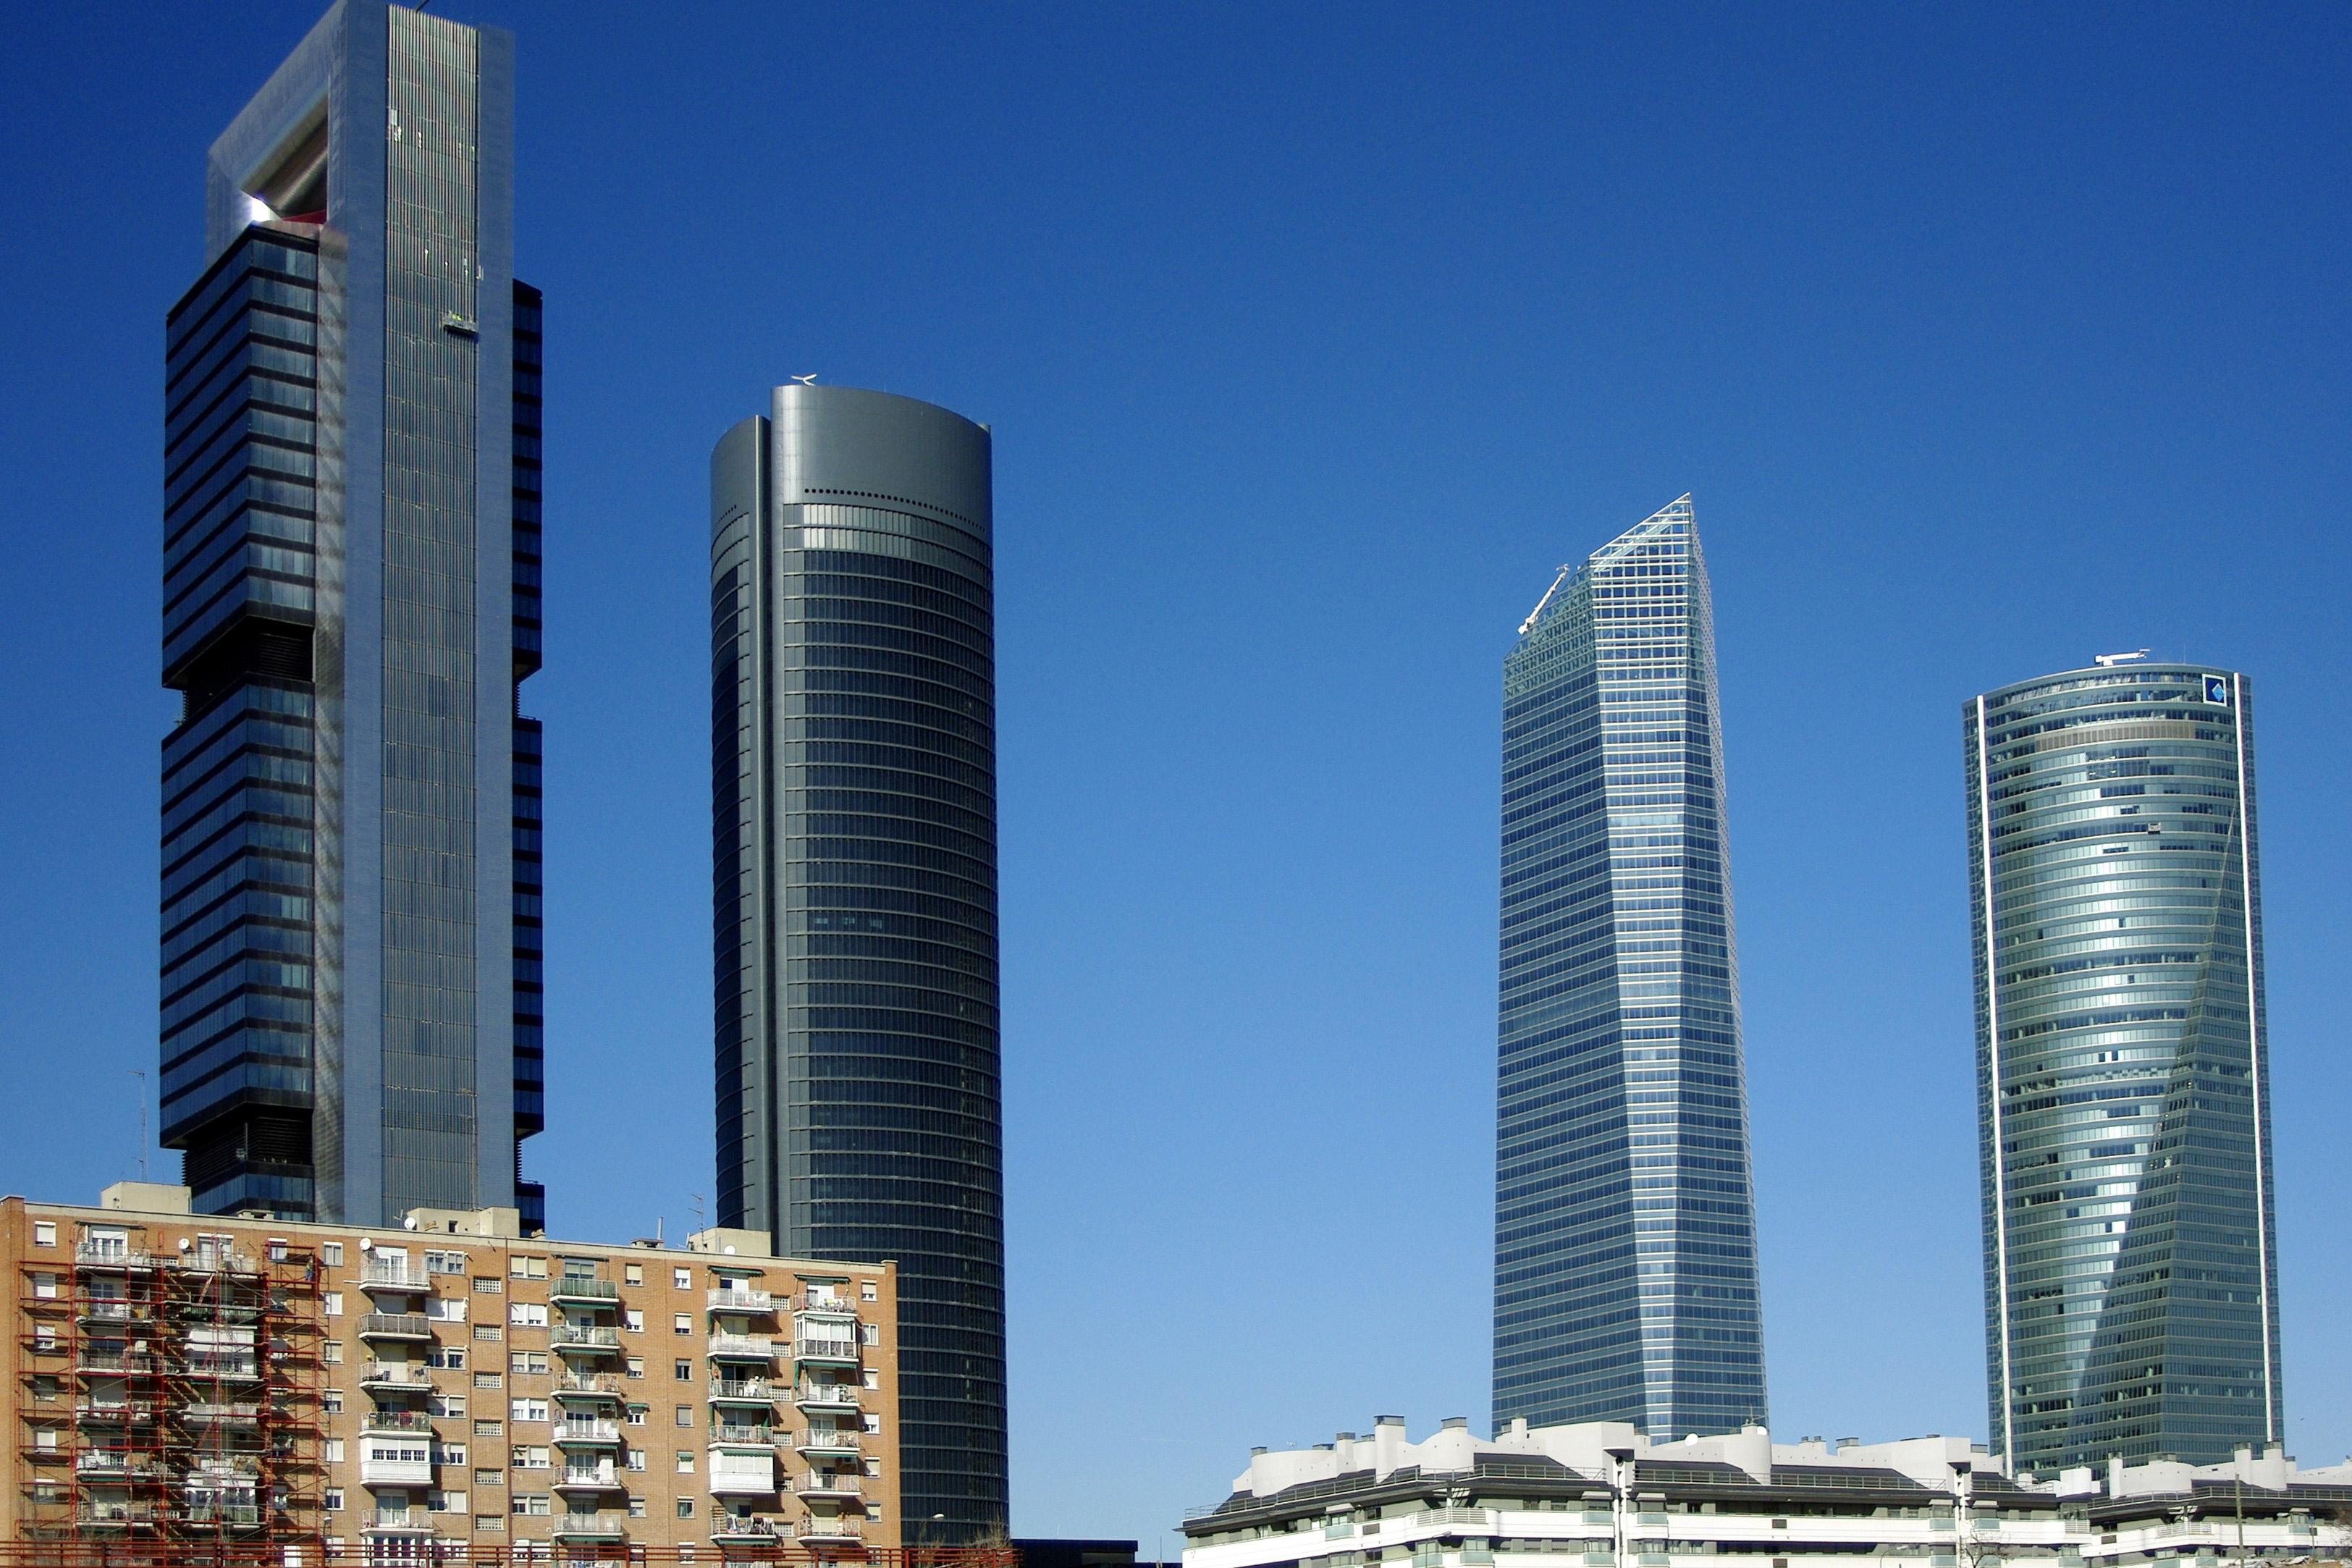
skyscraper, tower block, metropolitan area, city, daytime, architecture, metropolis, building, commercial building, urban area, landmark, human settlement, condominium, tower, mixed use, corporate headquarters, sky, real estate, cityscape, skyline, downtown, headquarters, neighbourhood, urban design, apartment, facade, project